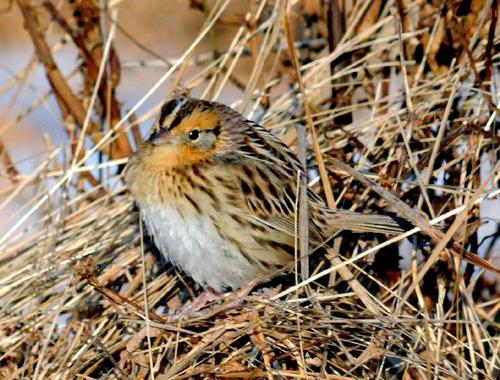
this bird has an orange face, with black stripes on the crown, and a gray colored check patch.
this bird is small and has a dark brown crown and a white belly.
this bird has a small light brown bill along with a fluffy white belly, and white and brown breast.
a small fluffy bird with orange and black feathers and white breast.
a tiny bird with a sunken head, black and red wing markings, along with a white body and orange chest.
this bird has a black nape with a white crown
this small bird has a pale belly with streaked sides, light orange around the face with a gray cheek patch and black stripes on the crown.
the big bellied bird has a small yellow face and black streaks along its secondaries and primaries.
this bird is mixed brown and orange in color, with a very small beak.
this particular bird has a belly that is tan and brown
Species: Le Conte Sparrow